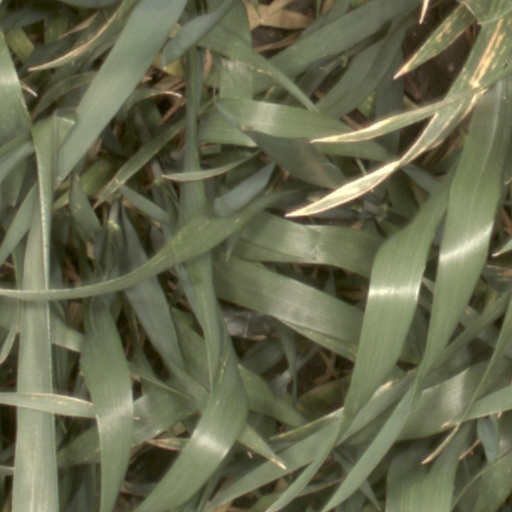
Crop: wheat